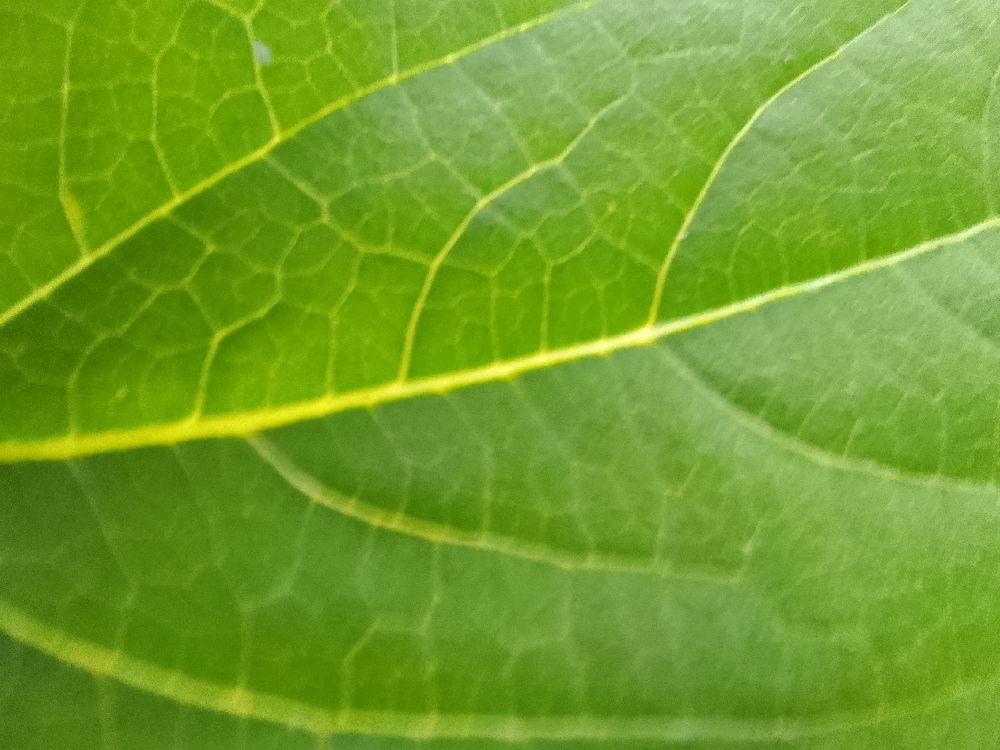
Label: healthy